Yves Morvan

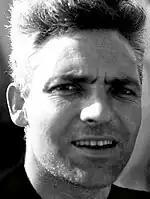
Yves Morvan in the 1970s

Yves Morvan (French:; born January 13, 1932, in Uzel) is a French archaeologist, specialist of the romanesque art and of the iconography of Blaise Pascal. He is also a restorer, sculptor of religious characters, as well as member of the Academy of Science, Literature and Arts of Clermont-Ferrand.